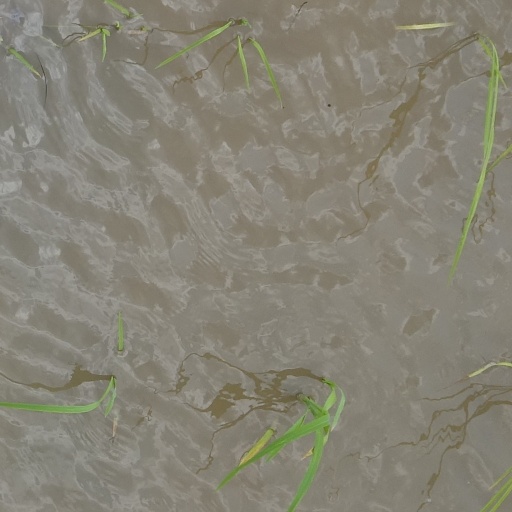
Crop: rice